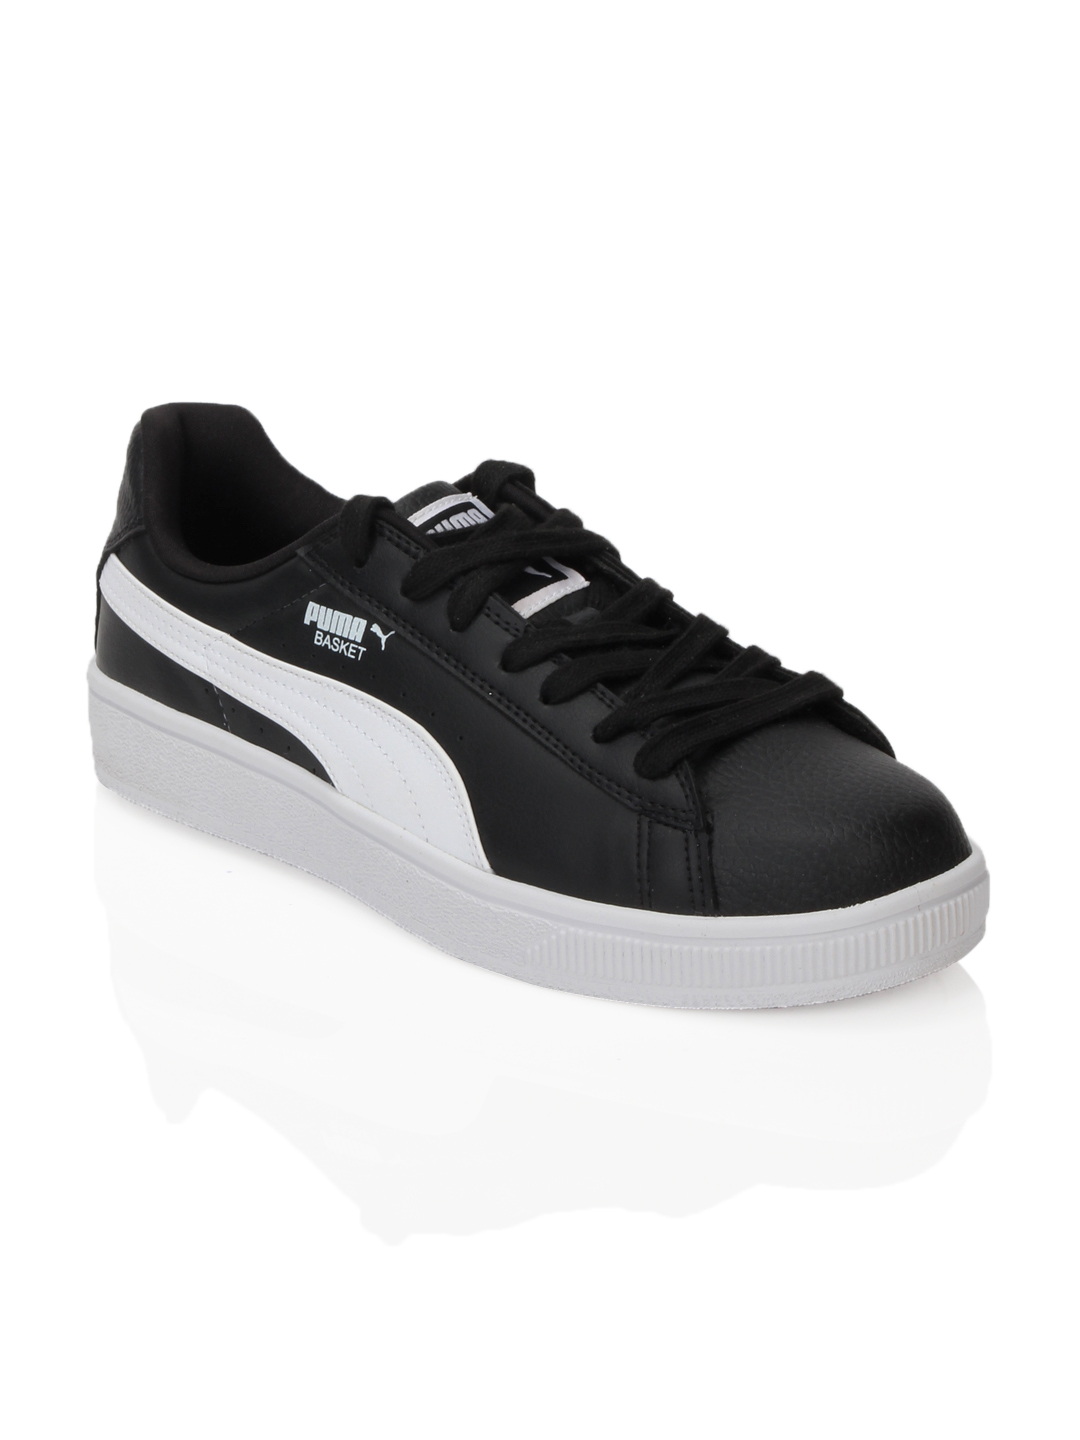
Puma Men II Biz Black Shoes
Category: Footwear / Shoes / Casual Shoes
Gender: Men
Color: Black
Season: Summer 2012
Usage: Casual